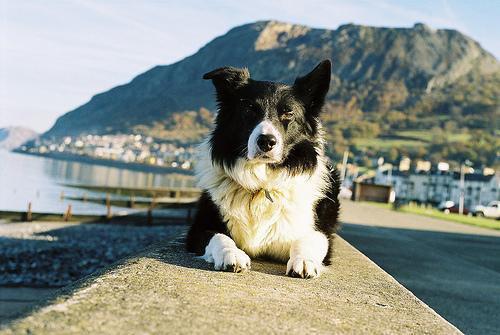
collie